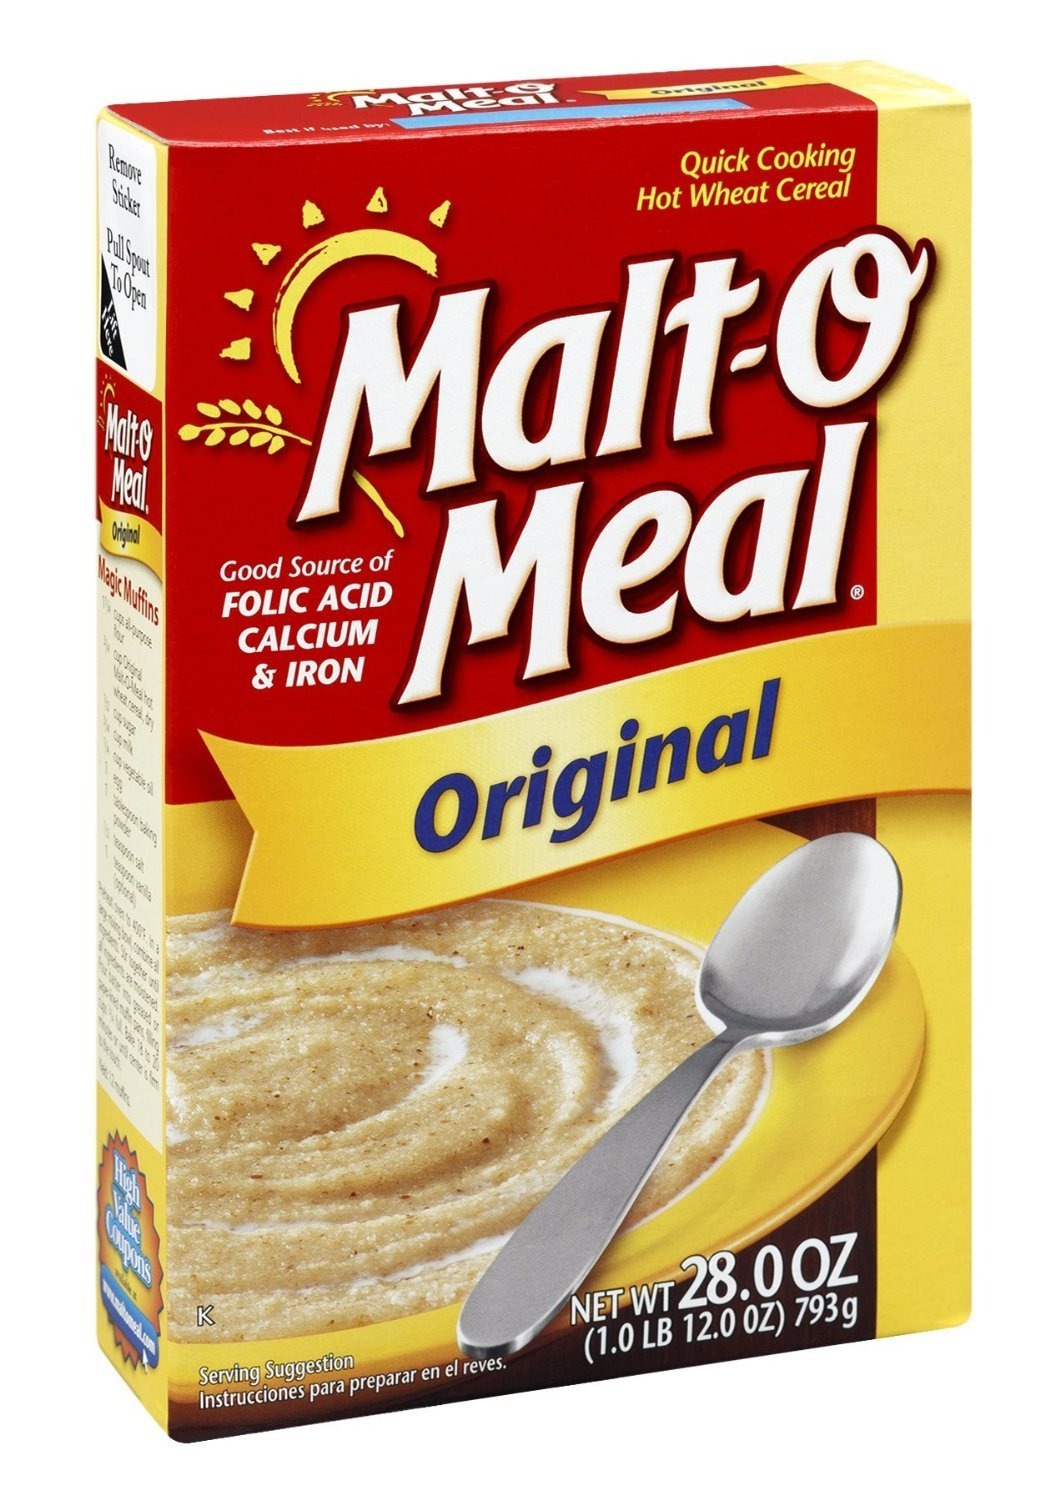
Item Name: Malt-O-Meal, Original, Hot Wheat Cereal, 28 Ounce
Value: 84.0
Unit: Ounce

Price: 5.23